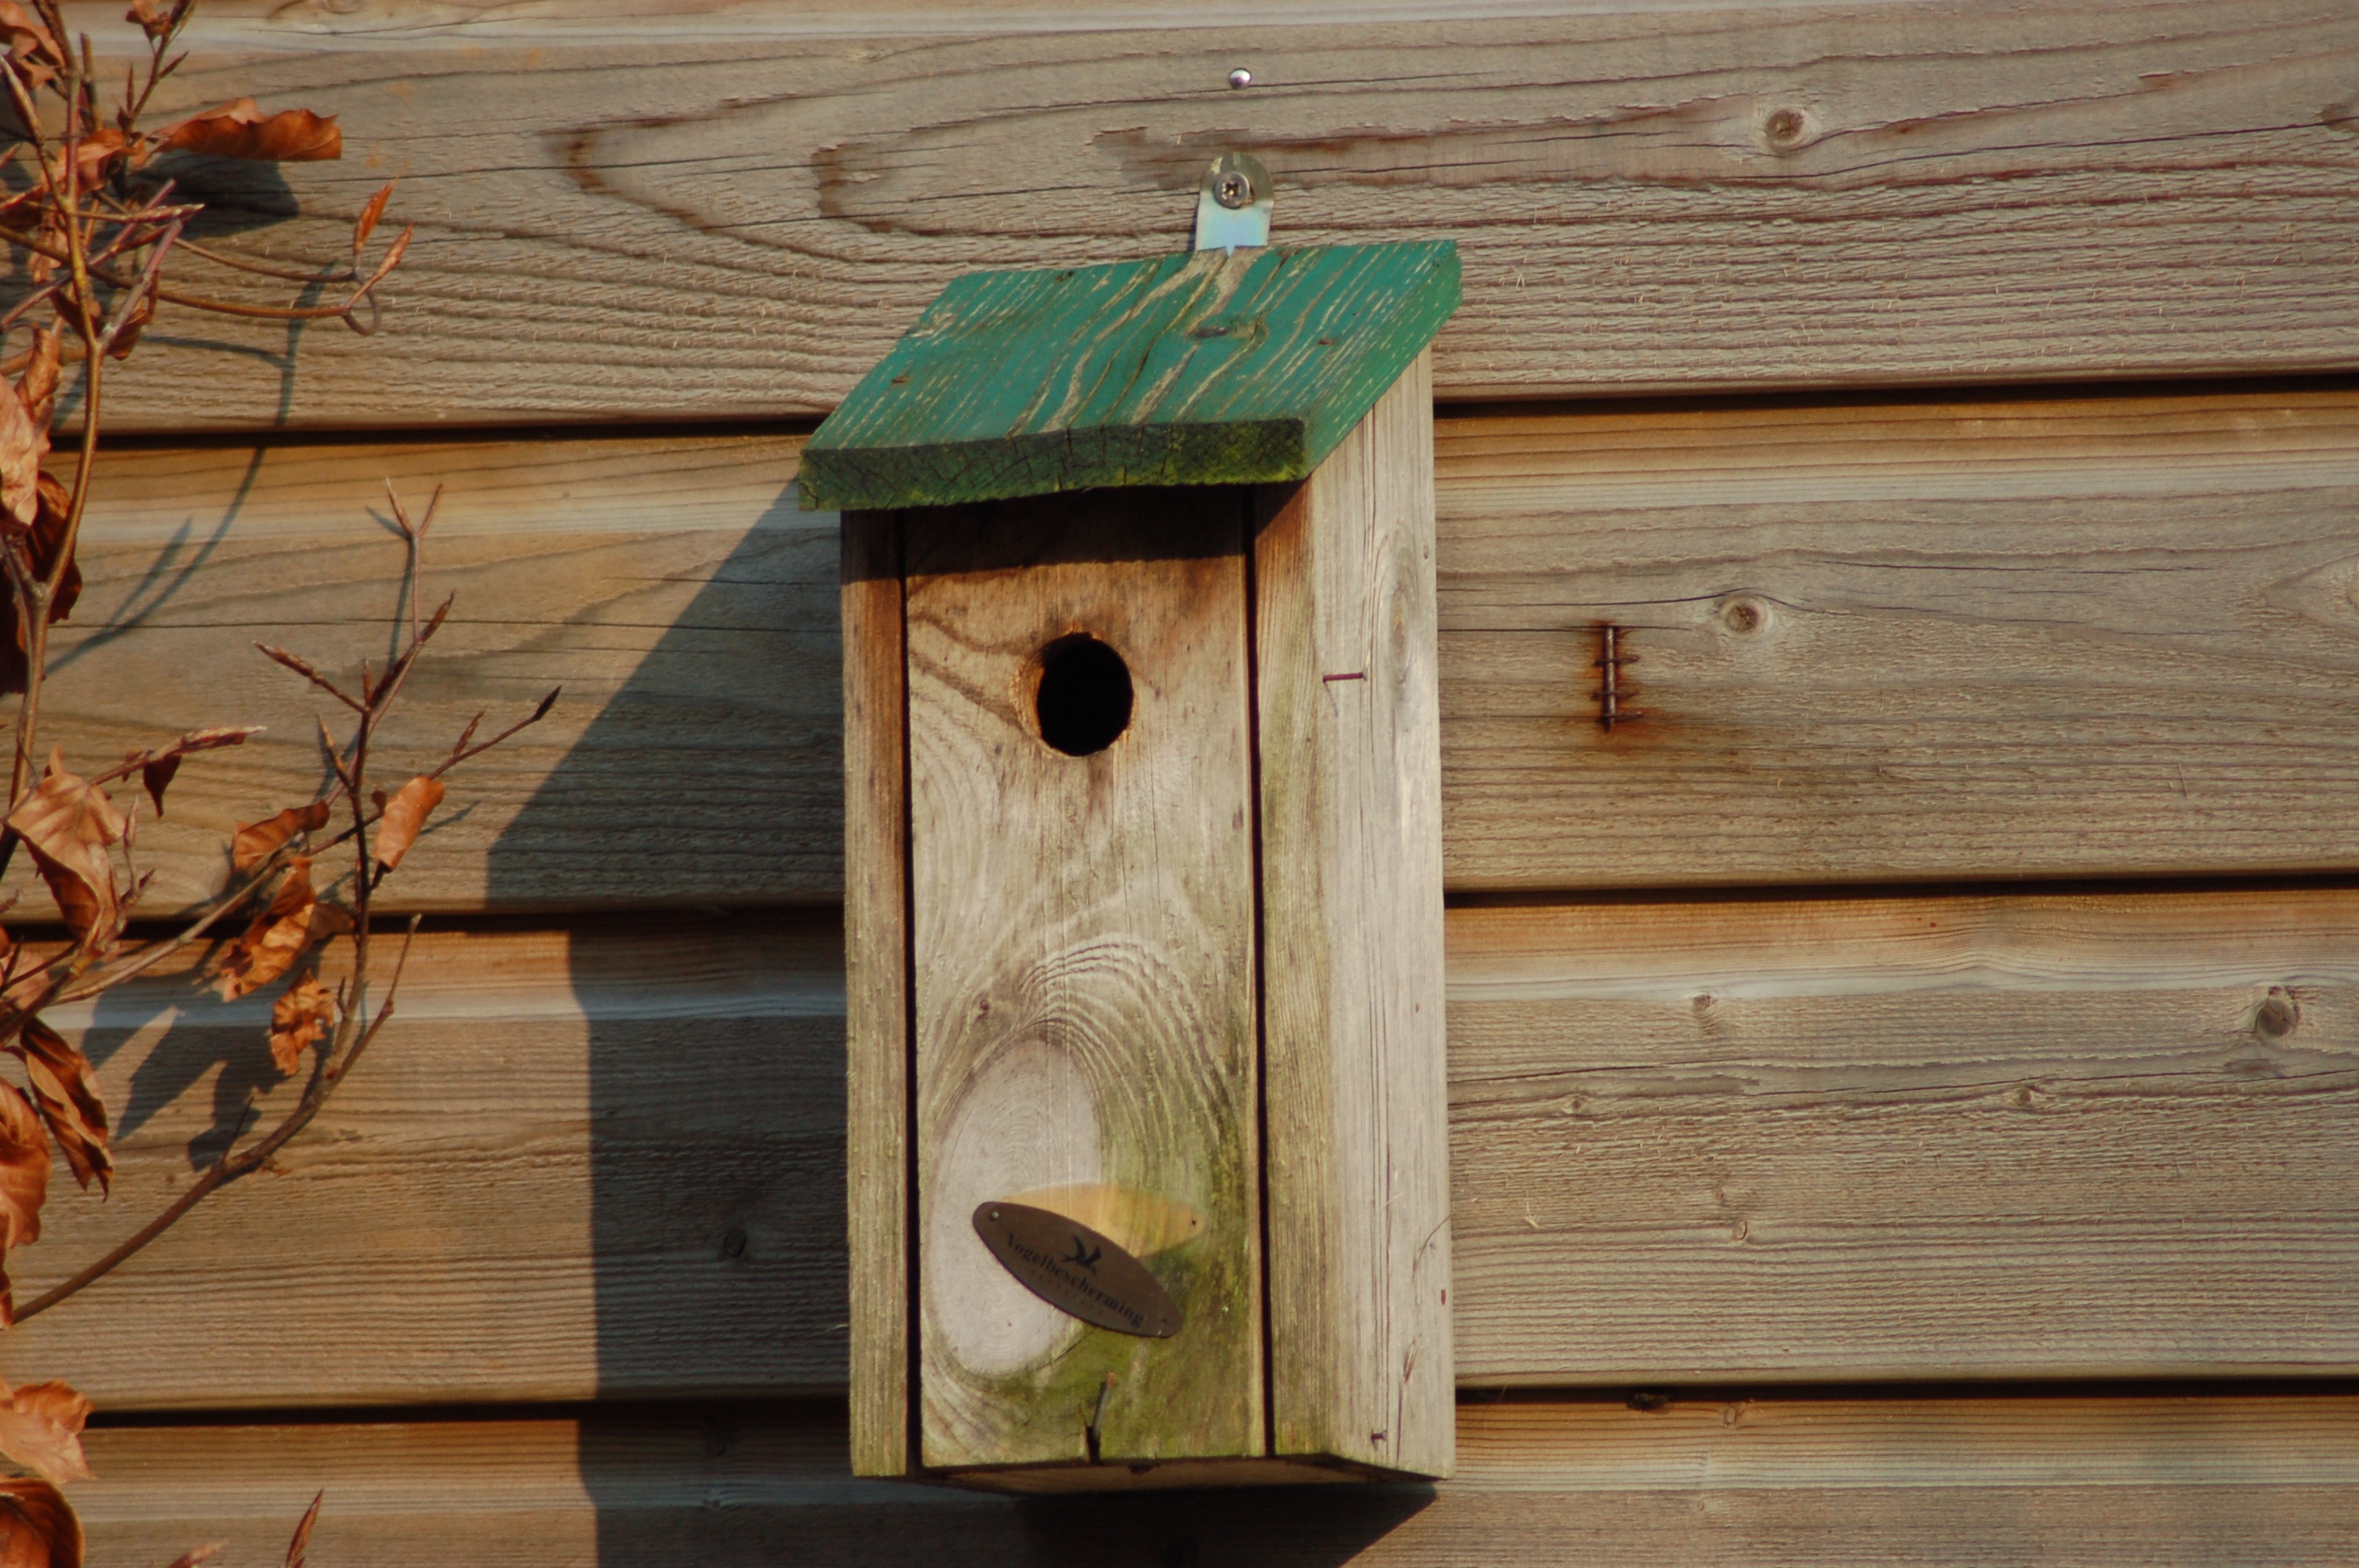
table, wood, furniture, garden, carving, birdhouse, bird feeder, muhe